Stokes number

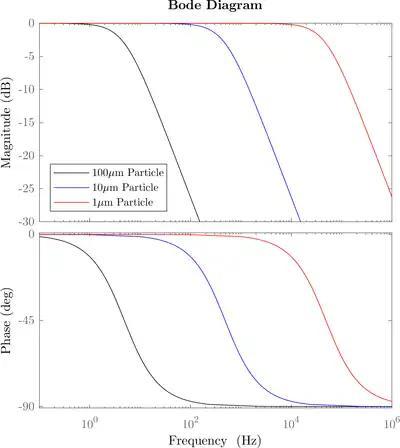
Bode plot of a propylene glycol particle in air for different particle diameters.

The bias error in particle tracking discussed in the previous section is evident in the frequency domain, but it can be difficult to appreciate in cases where the particle motion is being tracked to perform flow field measurements (like in particle image velocimetry). A simple but insightful solution to the above-mentioned differential equation is possible when the forcing function formula_18 is a Heaviside step function; representing particles going through a shockwave. In this case, formula_19 is the flow velocity upstream of the shock; whereas formula_20 is the velocity drop across the shock.